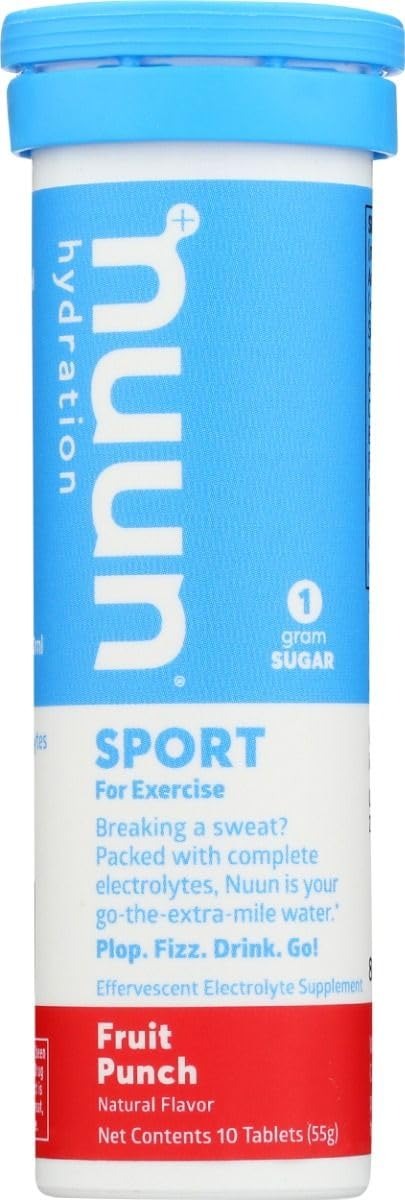
Item Name: Nuun Hydration Drink Tab - Active - Fruit Punch - 10 Tablets - Case of 6
Bullet Point 1: Effervescent tablets with complete electrolytes
Bullet Point 2: Help maintain fluid balance
Bullet Point 3: Prevent cramping
Bullet Point 4: Aid in efficient muscle performance
Bullet Point 5: Each tube contains 10 effervescent tablets
Value: 60.0
Unit: Count

Price: 16.745